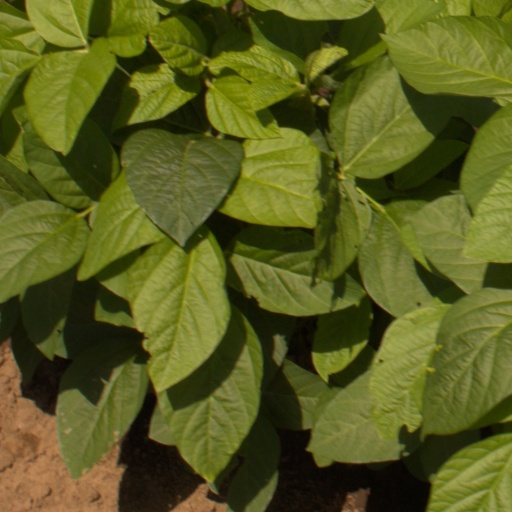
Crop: soybean